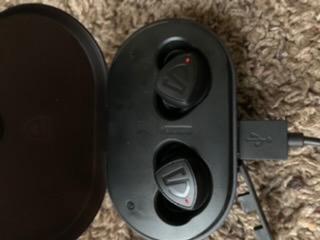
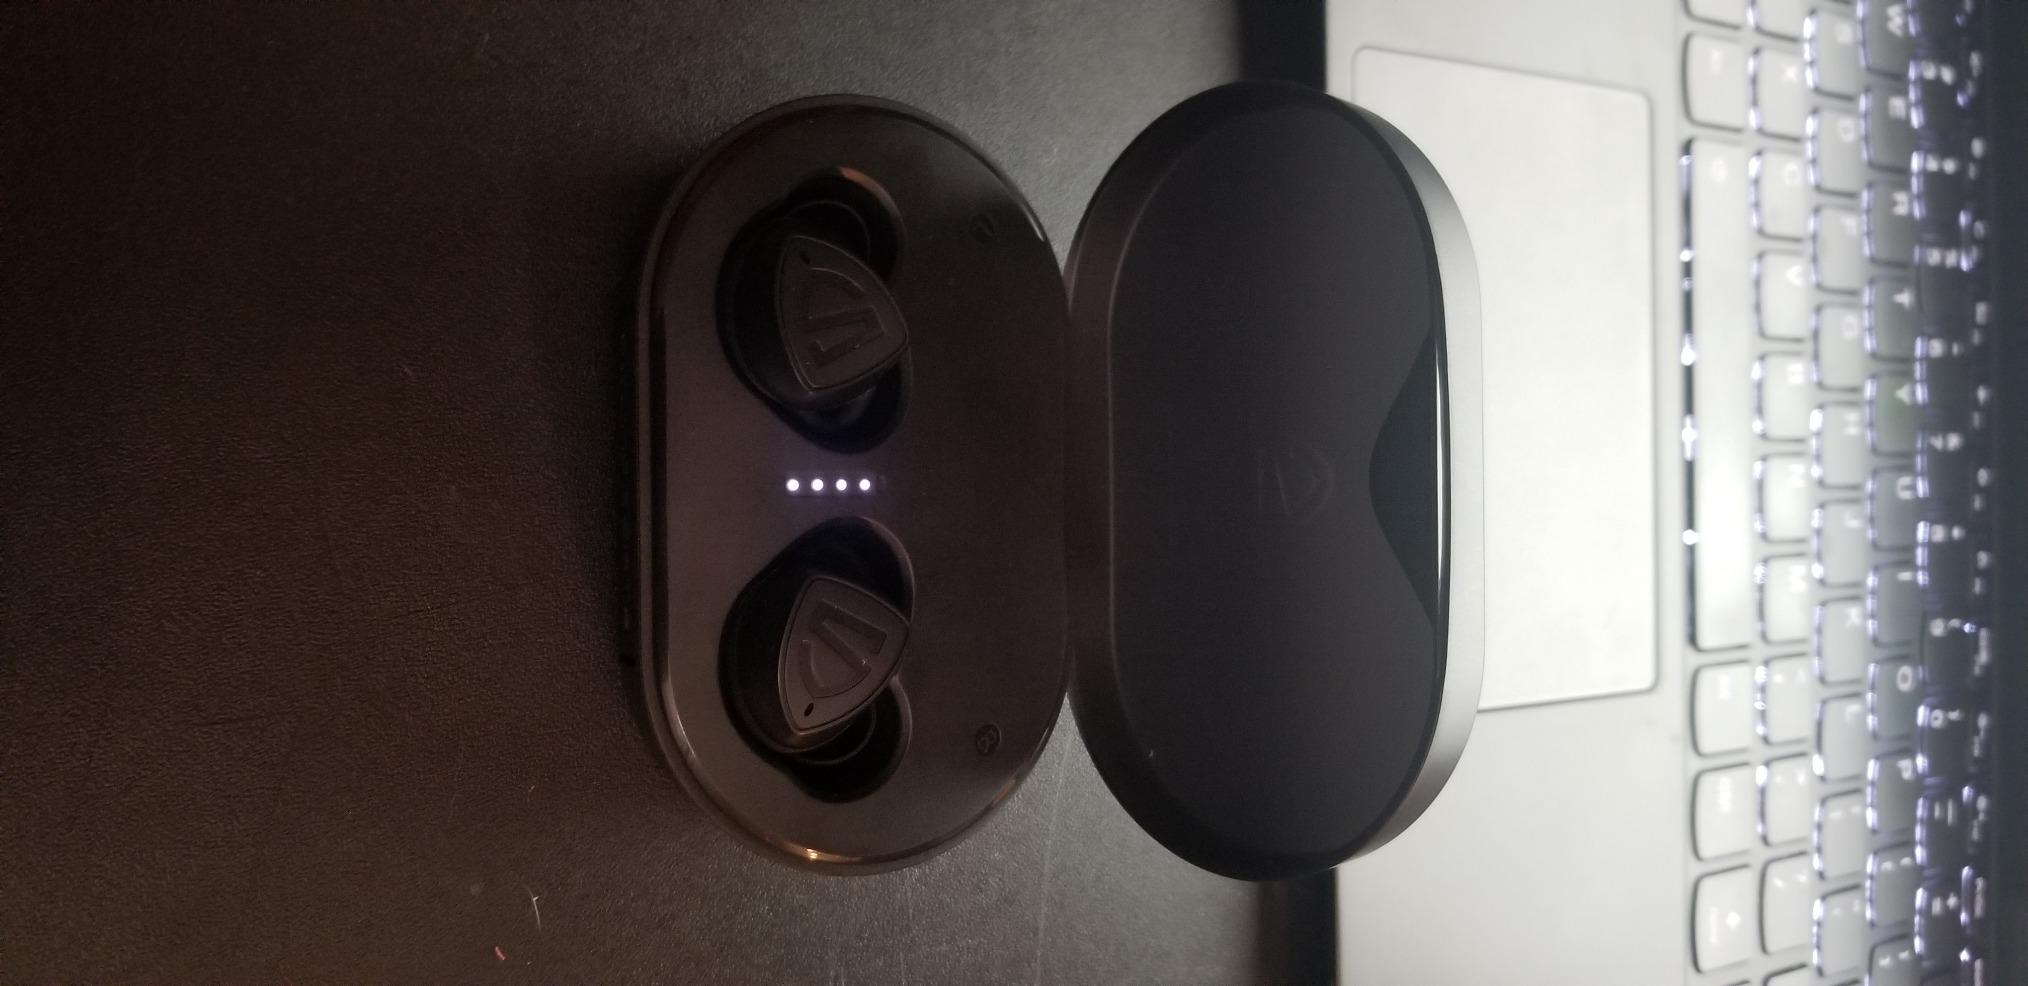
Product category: earbuds
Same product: yes